Evyatar

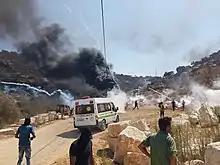
Protest against Evyatar, September 2021

Mount Sabih or Jabal Sabih is planted with olive trees used agriculturally by residents of nearby Palestinian villages of Beita, Yatma, and Qabalan. The land was historically owned by Palestinians, and agricultural cultivation on the site continued into the 1980s, according to land rights researcher Dror Etkes. From the 1980s to the late 1990s, the Israeli military operated a base at the site.